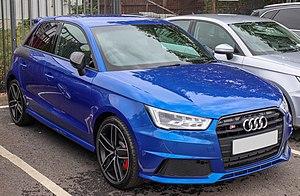
L'Audi S1 est une sportive dérivée de l'Audi A1 et produite par Audi de 2014 à 2018. Elle est élaborée sur la base de l'A1 Sportback.